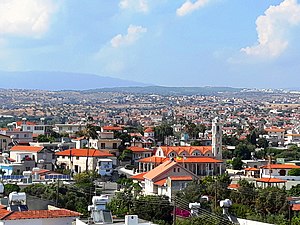
Kolossi
Kolossi er en landsby med 5.651 indbyggere ved byen Limassol, Cypern. Landsbyen ligger lige ved det imponerende slot, som bærer landsbyens navn.